Islam

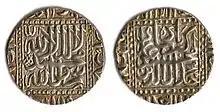
Silver coin of the Mughal Emperor Akbar, c. 16th century, inscribed with the "Shahadah"

The pre-eminent holy text of Islam is the Quran. Muslims believe that the verses of the Quran were revealed to Muhammad by God, through the archangel Gabriel, on multiple occasions between 610 CE and 632, the year Muhammad died. While Muhammad was alive, these revelations were written down by his companions, although the primary method of transmission was orally through memorization. The Quran is divided into 114 chapters ("sūrah") which contain a combined 6,236 verses ("āyāt"). The chronologically earlier chapters, revealed at Mecca, are concerned primarily with spiritual topics, while the later Medinan chapters discuss more social and legal issues relevant to the Muslim community. Muslim jurists consult the "hadith" ('accounts'), or the written record of Muhammad's life, to both supplement the Quran and assist with its interpretation. The science of Quranic commentary and exegesis is known as "tafsir". In addition to its religious significance, the Quran is widely regarded as the finest work in Arabic literature, and has influenced art and the Arabic language.